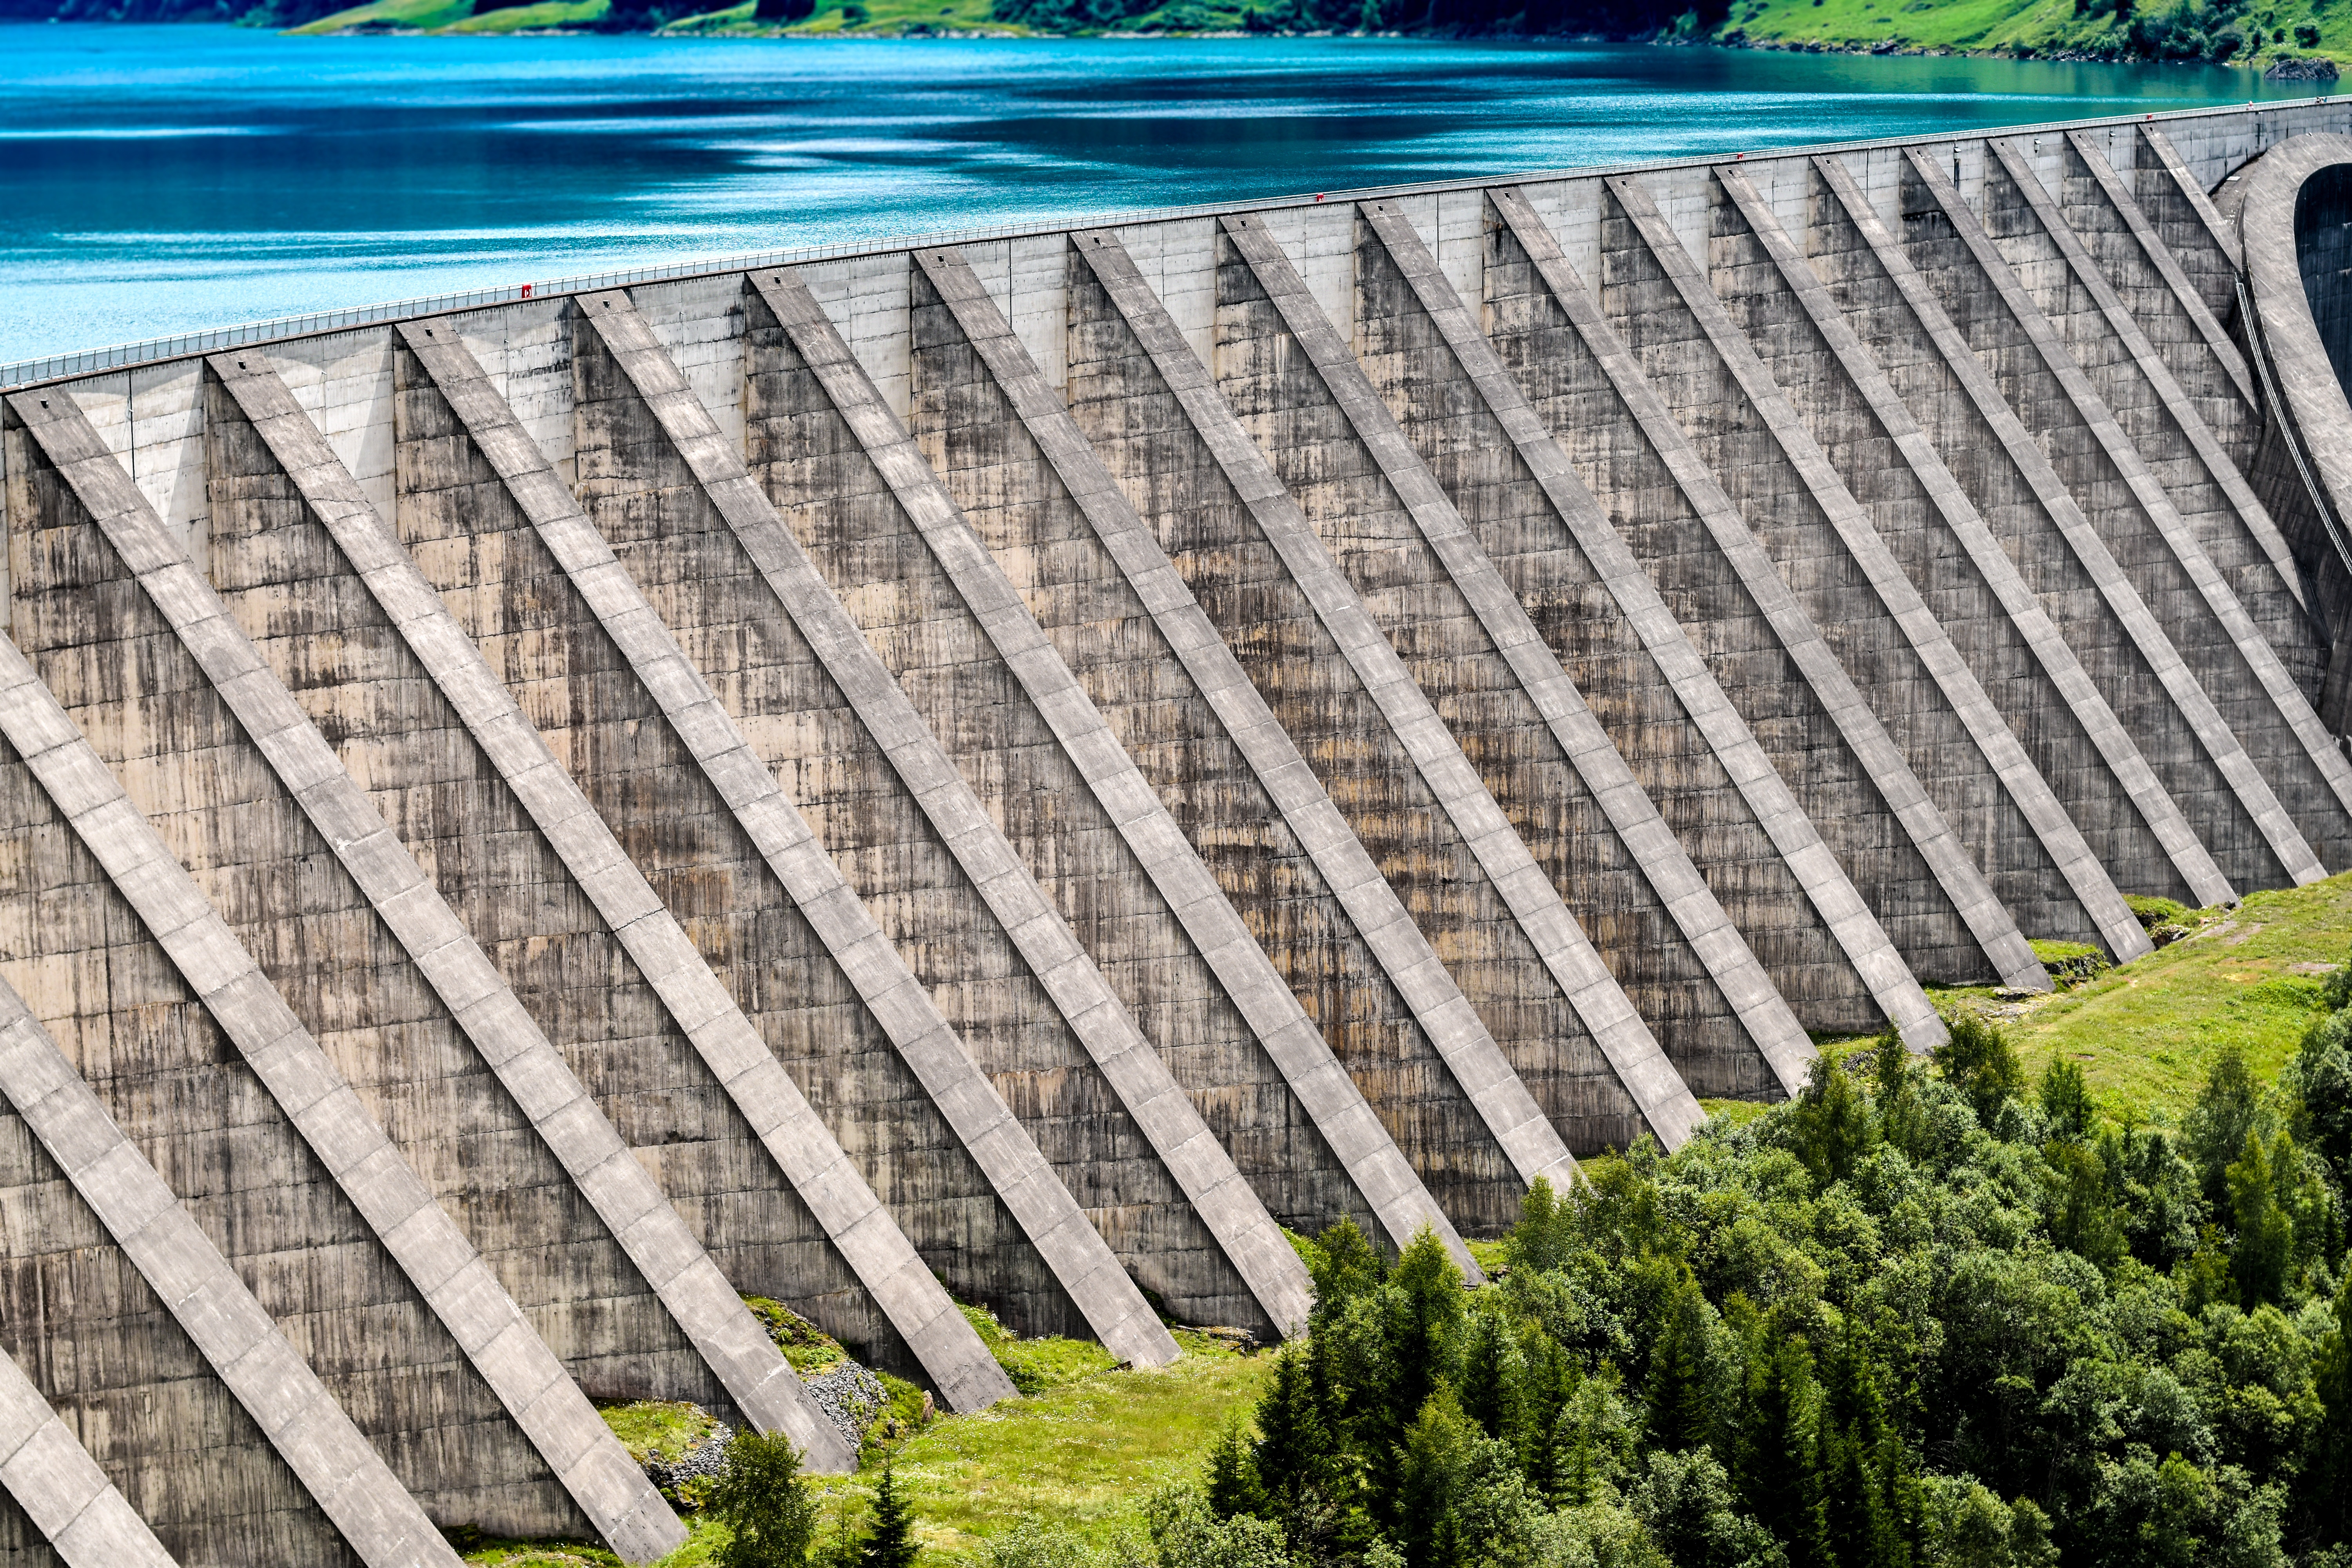
fence, structure, track, bridge, roof, wall, walkway, line, facade, stadium, outdoor structure